European route E35 in the Netherlands

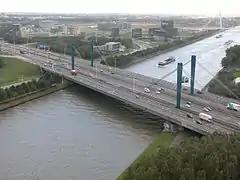
The Galecopperbrug across the Amsterdam–Rhine Canal as seen from the south–east

Concurrent with A12 / E 30, the highway runs eastwards and after some it crosses over the Amsterdam–Rhine Canal using the Galecopperbrug. Continuing further to the east, E 35 moves towards the Lunetten interchange with A27, also labeled as E 311 to the south. At this interchange, E 30 splits off to the north, now concurrent with A27. From this point on only running with A12, the road carries on to the east, crossing the Kromme Rijn river at exit 19 near Odijk, where N229 splits off to the south. Just passed exit 20, where N225 starts its journey to the south in Driebergen, E 35 enters the Utrecht Hill Ridge, a ridge of low sandhills. Passing through this area, the highway is paralleled by the Amsterdam–Arnhem railway and both are bridged over by two wildlife crossings, the first one, the Mollebos ecoduct between exit 20 and 21, and the second one, ecoduct Rumelaar, between exit 22 and the Bloemheuvel / Oudenhorst rest area, both constructed in 2012. The road leaves the province of Utrecht and enters Gelderland between Veenendaal and Ede. After less than , the road runs through the Maanderbroek interchange with A30 to the north. After passing by Ede, E 35 enters the forest–rich ridge of the Veluwe, in which another wildlife crossing bridges over the road, the Jac. P. Thijsse ecoduct, just before exit 25, Oosterbeek, with N224. From the south, A50 joins the highway to the east for a little more than , when it branches off to the north, just north of the city of Arnhem. Leaving the Veluwe and now passing through Arnhem to the south–east, E 35 is provided with a Noise barrier up to the Velperbroek interchange with A348 to the north, and N325 to the south. Shortly after this interchange, river IJssel is crossed over by the road using the IJsselbrug and enters Duiven. Continuing towards the German border, the highway approaches an incomplete interchange with a southbound exit and northbound entrance only, the Oud–Dijk interchange with A18 splitting off to the north–east. After exit 30 with N812, the German border runs parallel to the road to the south–west for about , and after that, the southbound lane passes into Germany, while the northbound lane continues for another in the Netherlands, passing by the 2theloo rest area. After crossing the country line, E 35 in Germany enters the state of North Rhine-Westphalia, and now runs concurrently with Bundesautobahn 3 (A 3).